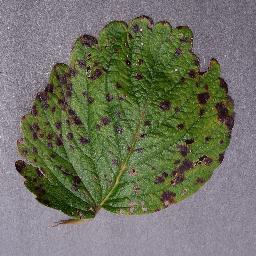
Label: Strawberry___Leaf_scorch